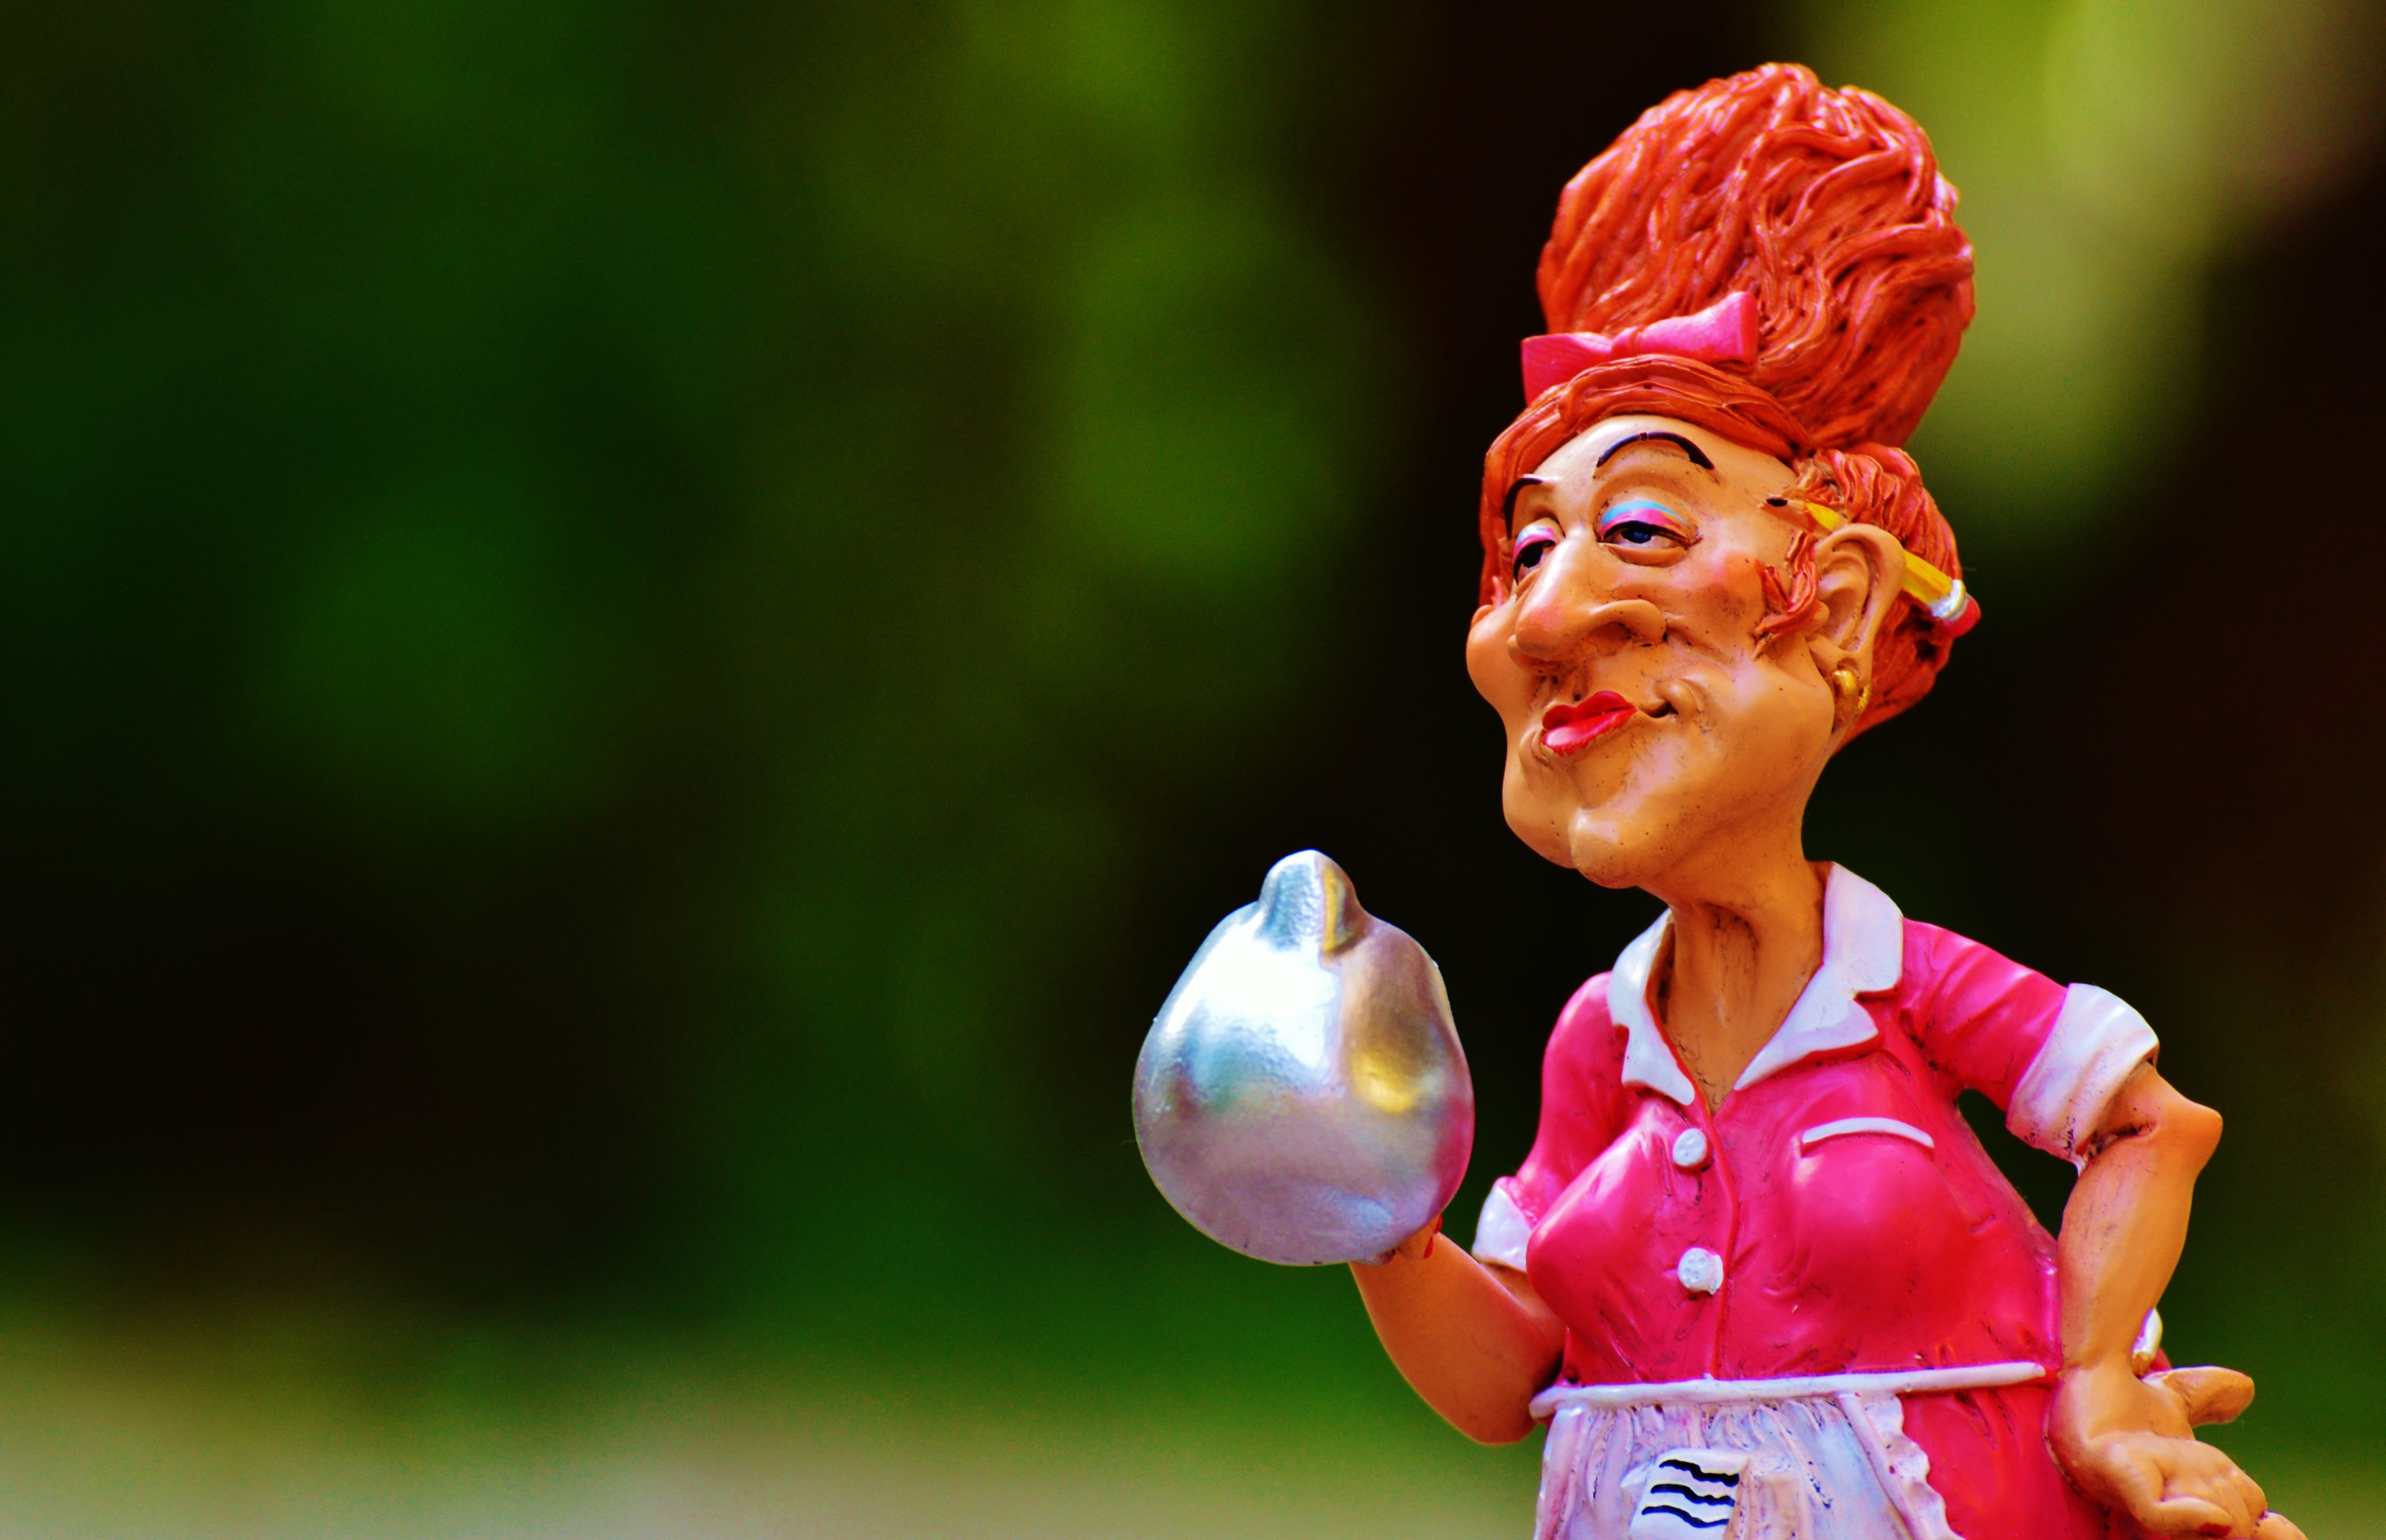
photography, flower, statue, decoration, red, color, figure, funny, control, waitress, macro photography, operation